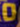
Number: 0